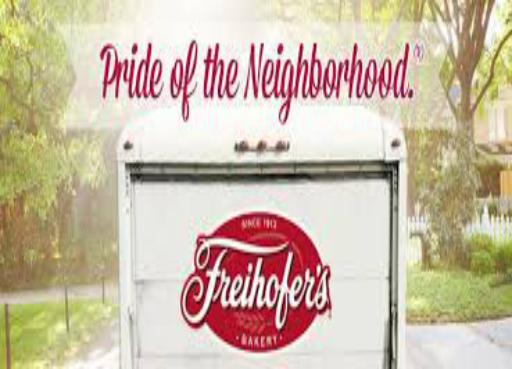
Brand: Freihofers
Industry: Food